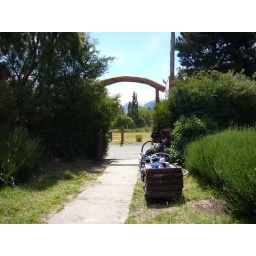
The bus stop in Epuyen. Outside the bus building there's two gravel roads that cross, and a tree.